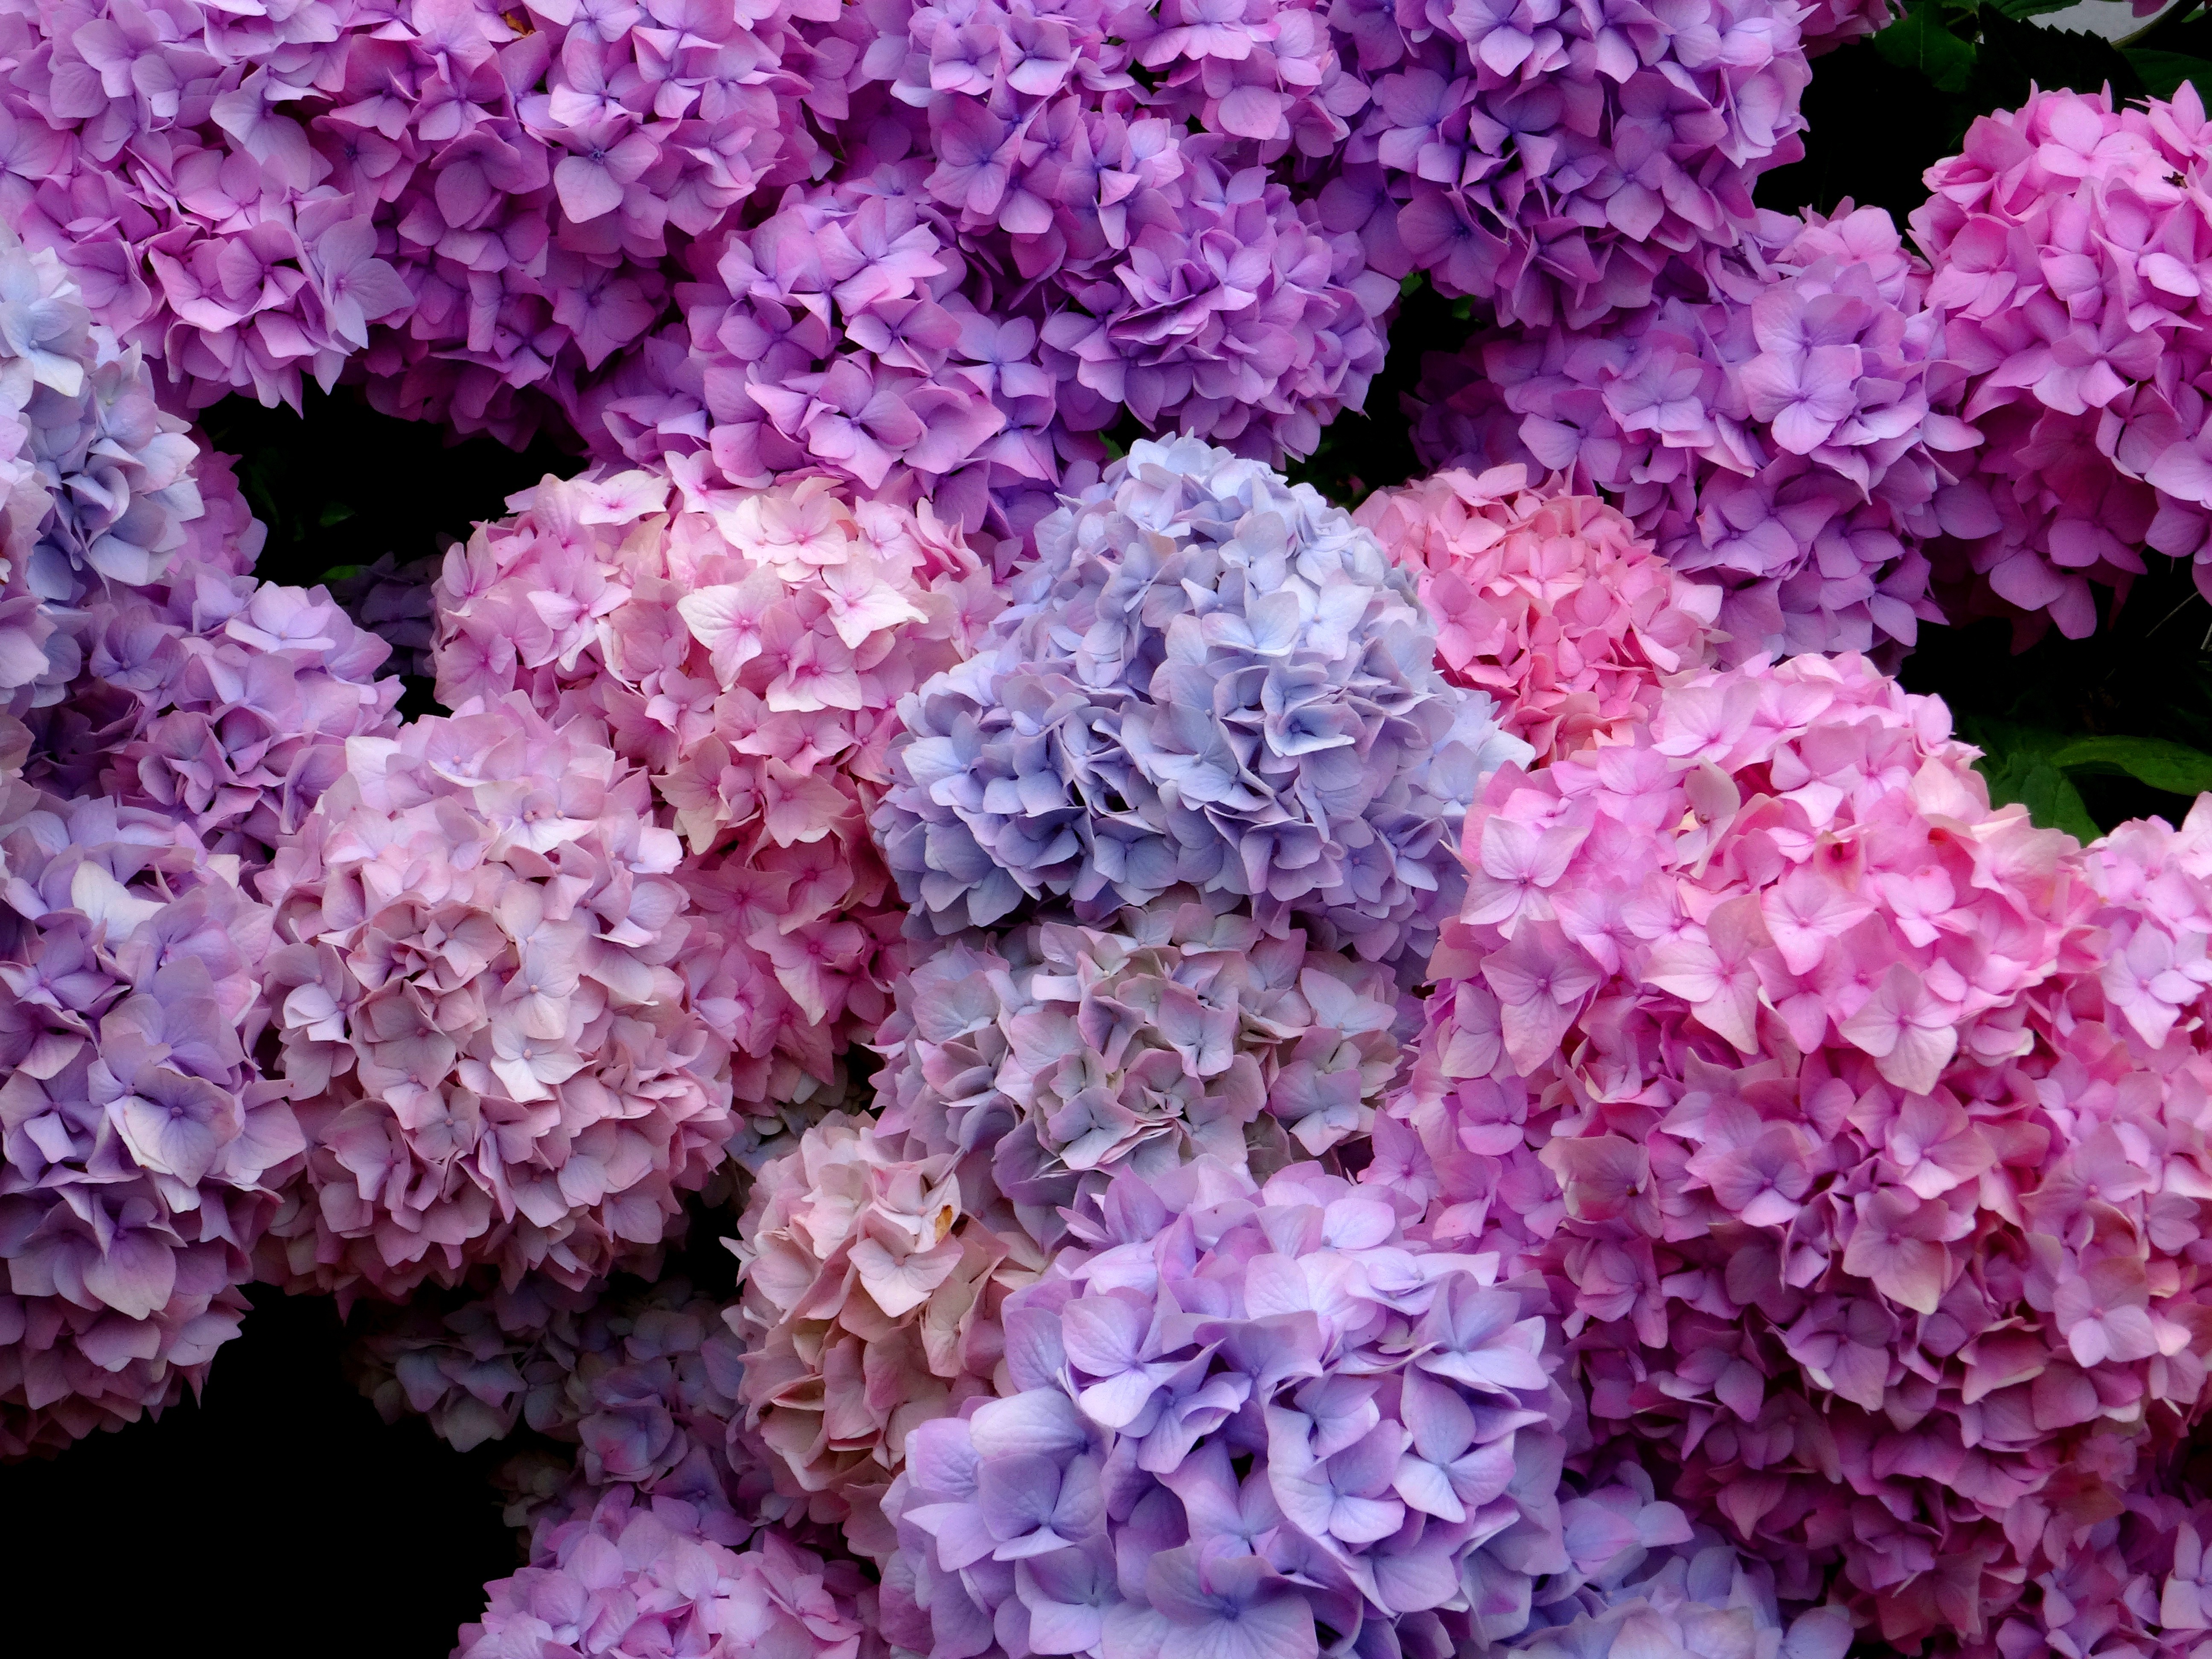
nature, blossom, structure, plant, grain, flower, purple, petal, bloom, color, blue, colorful, garden, pink, close, flora, hydrangea, gradient, petals, decorative, shrub, bright, beautiful, lilac, flowering plant, hydrangeaceae, cornales, annual plant, woody plant, land plant